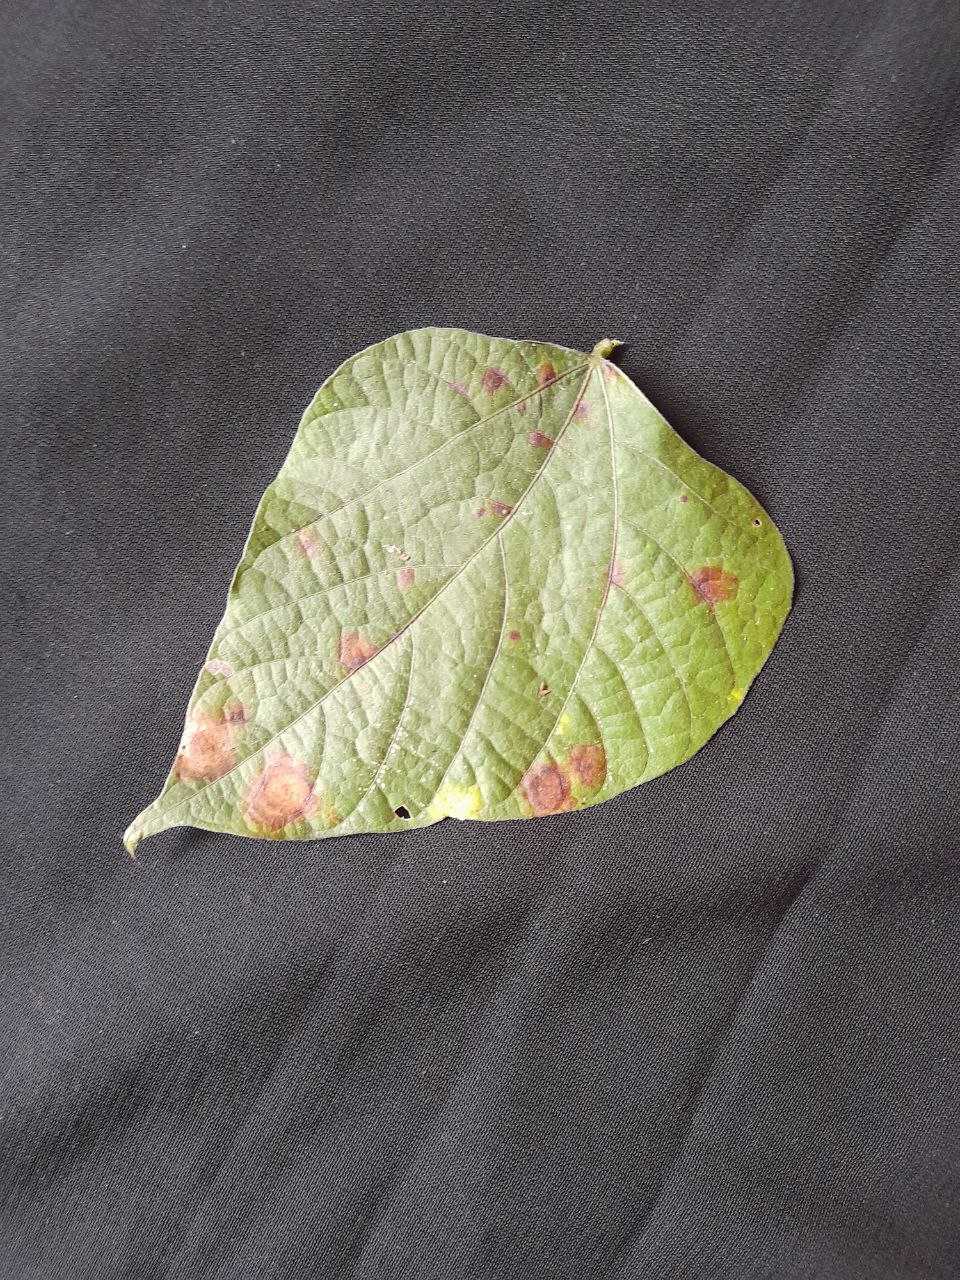
Crop: bean
Leaf condition: Rust